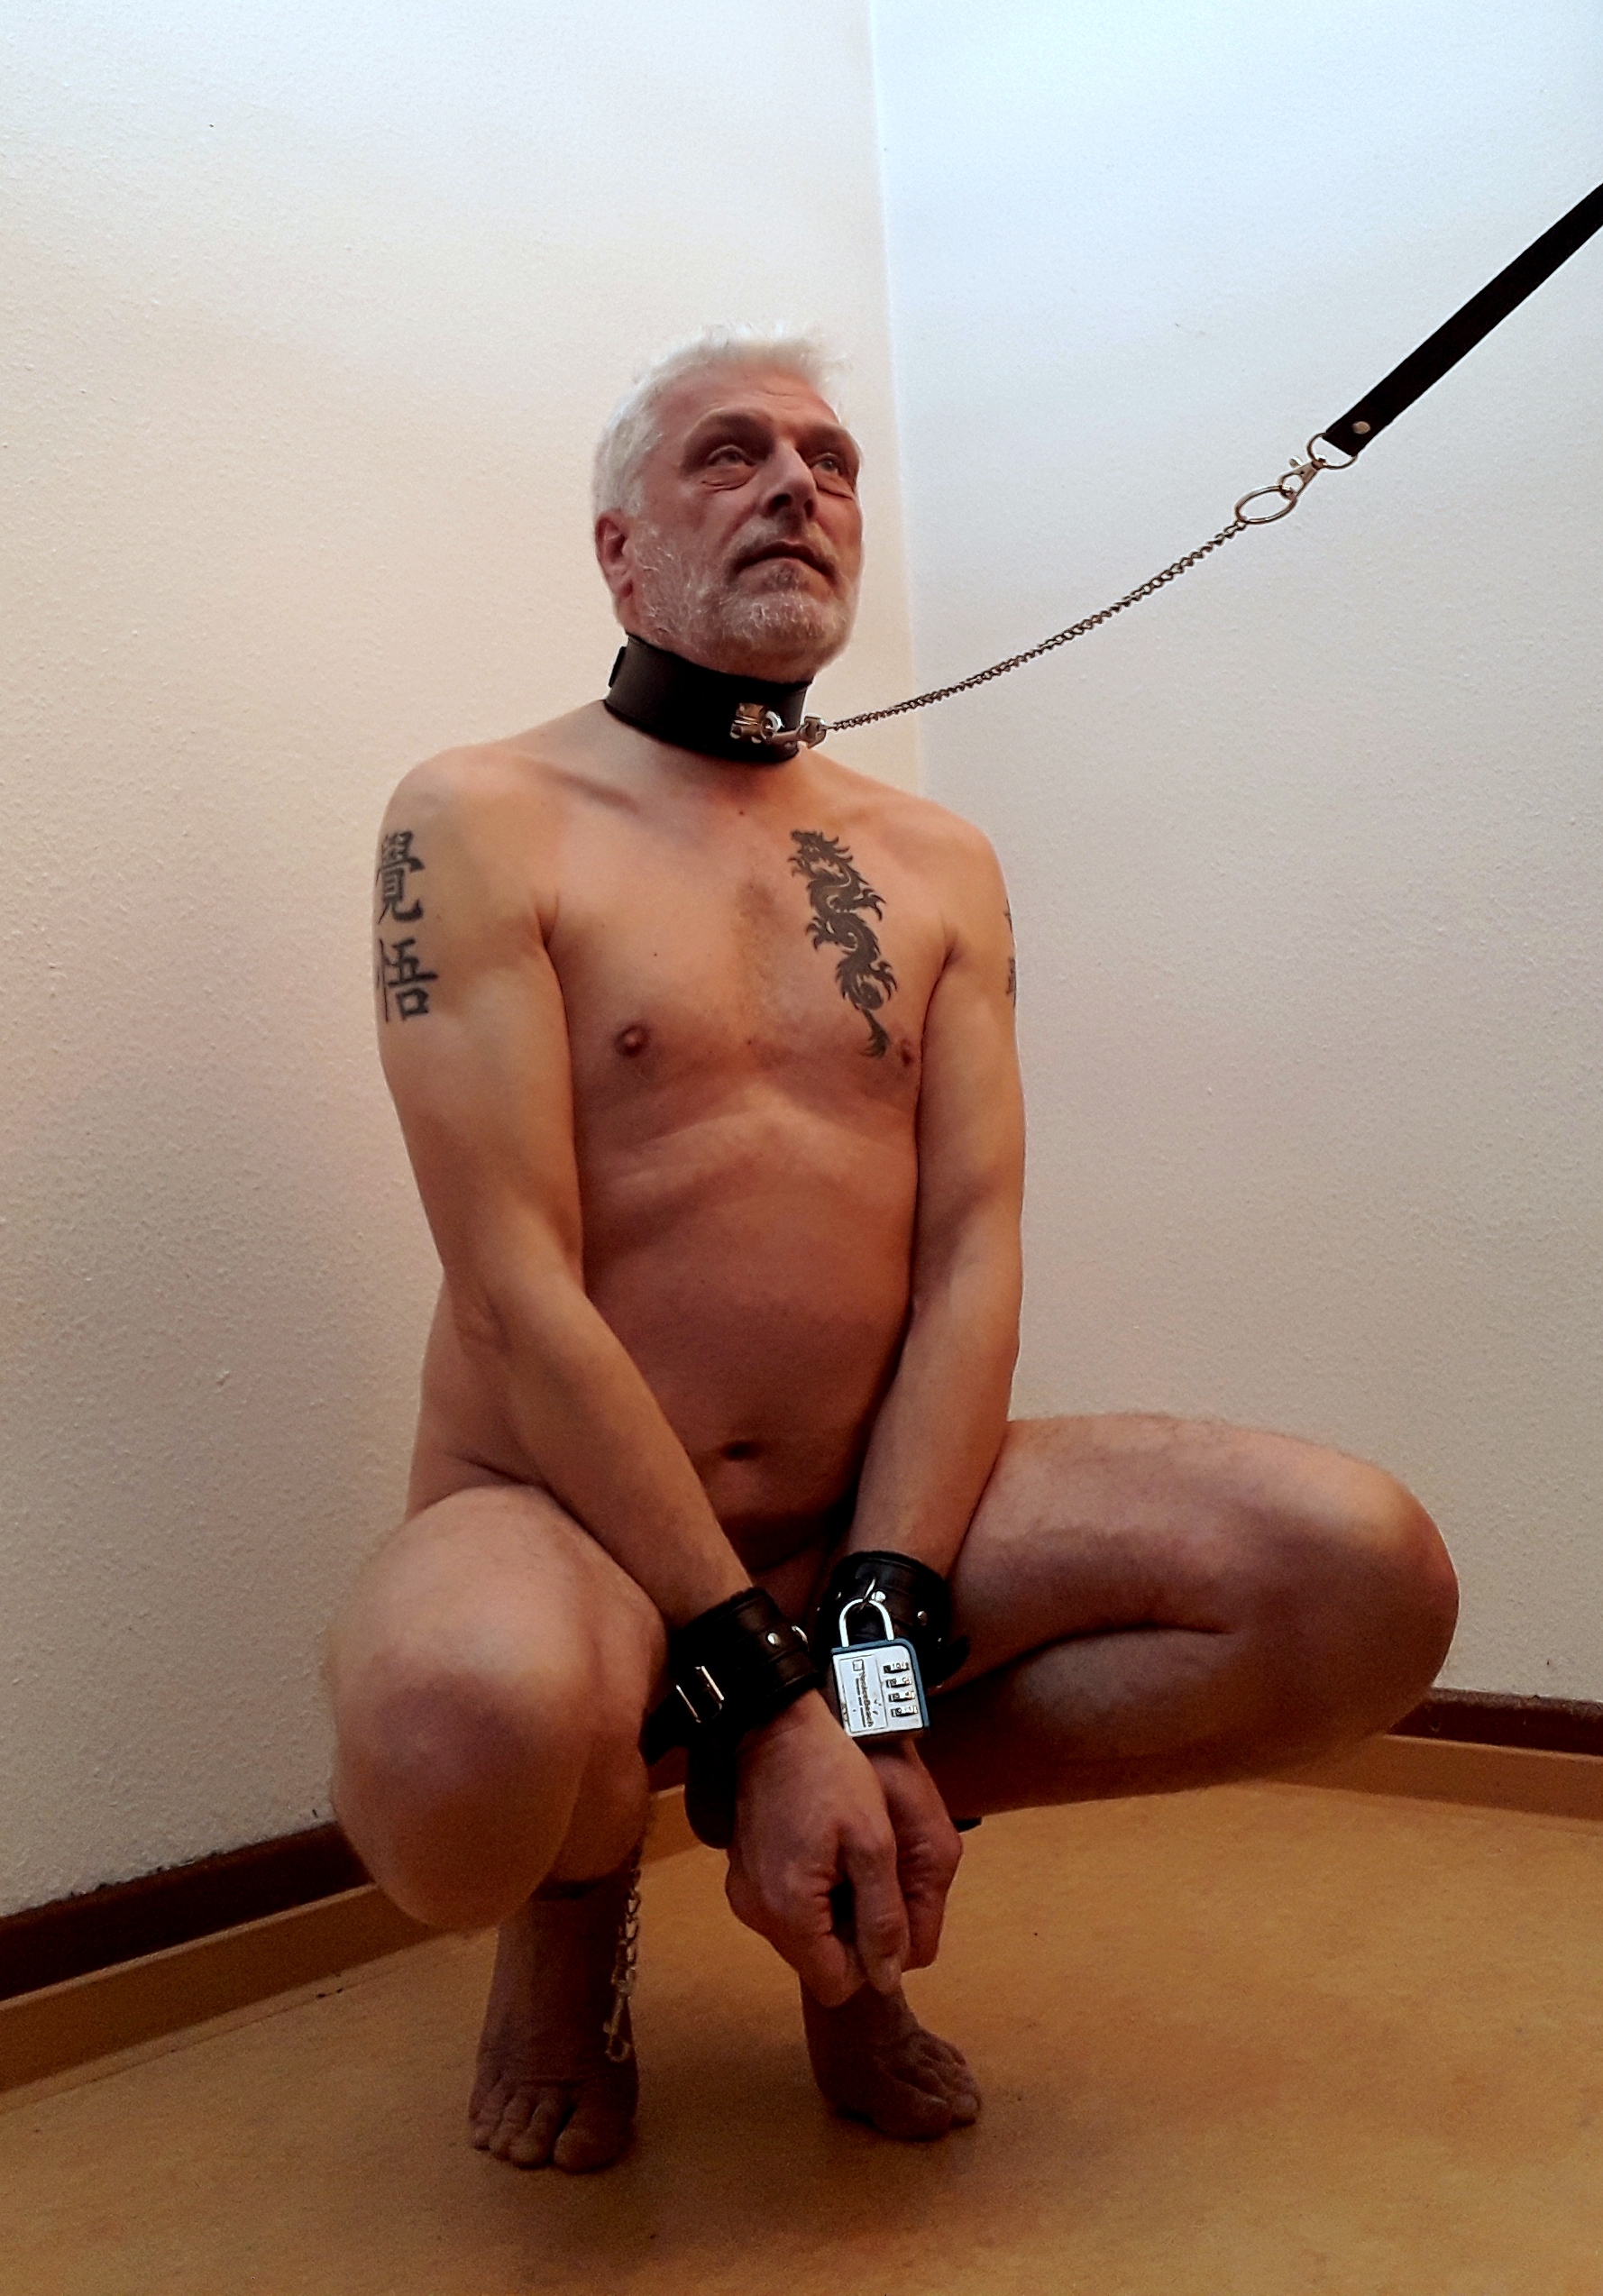
bondage, bondage man, male bondage, bdsm, fetish, handcuffed, man, nude man, male nudity, collar, naked man, beard, human body, neck, thigh, knee, chest, facial hair, trunk, abdomen, human leg, elbow, Barechested, eyewear, wrist, flesh, waist, foot, sitting, navel, fur, chest hair, moustache, visual arts